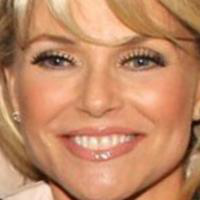
Age group: age 56-65